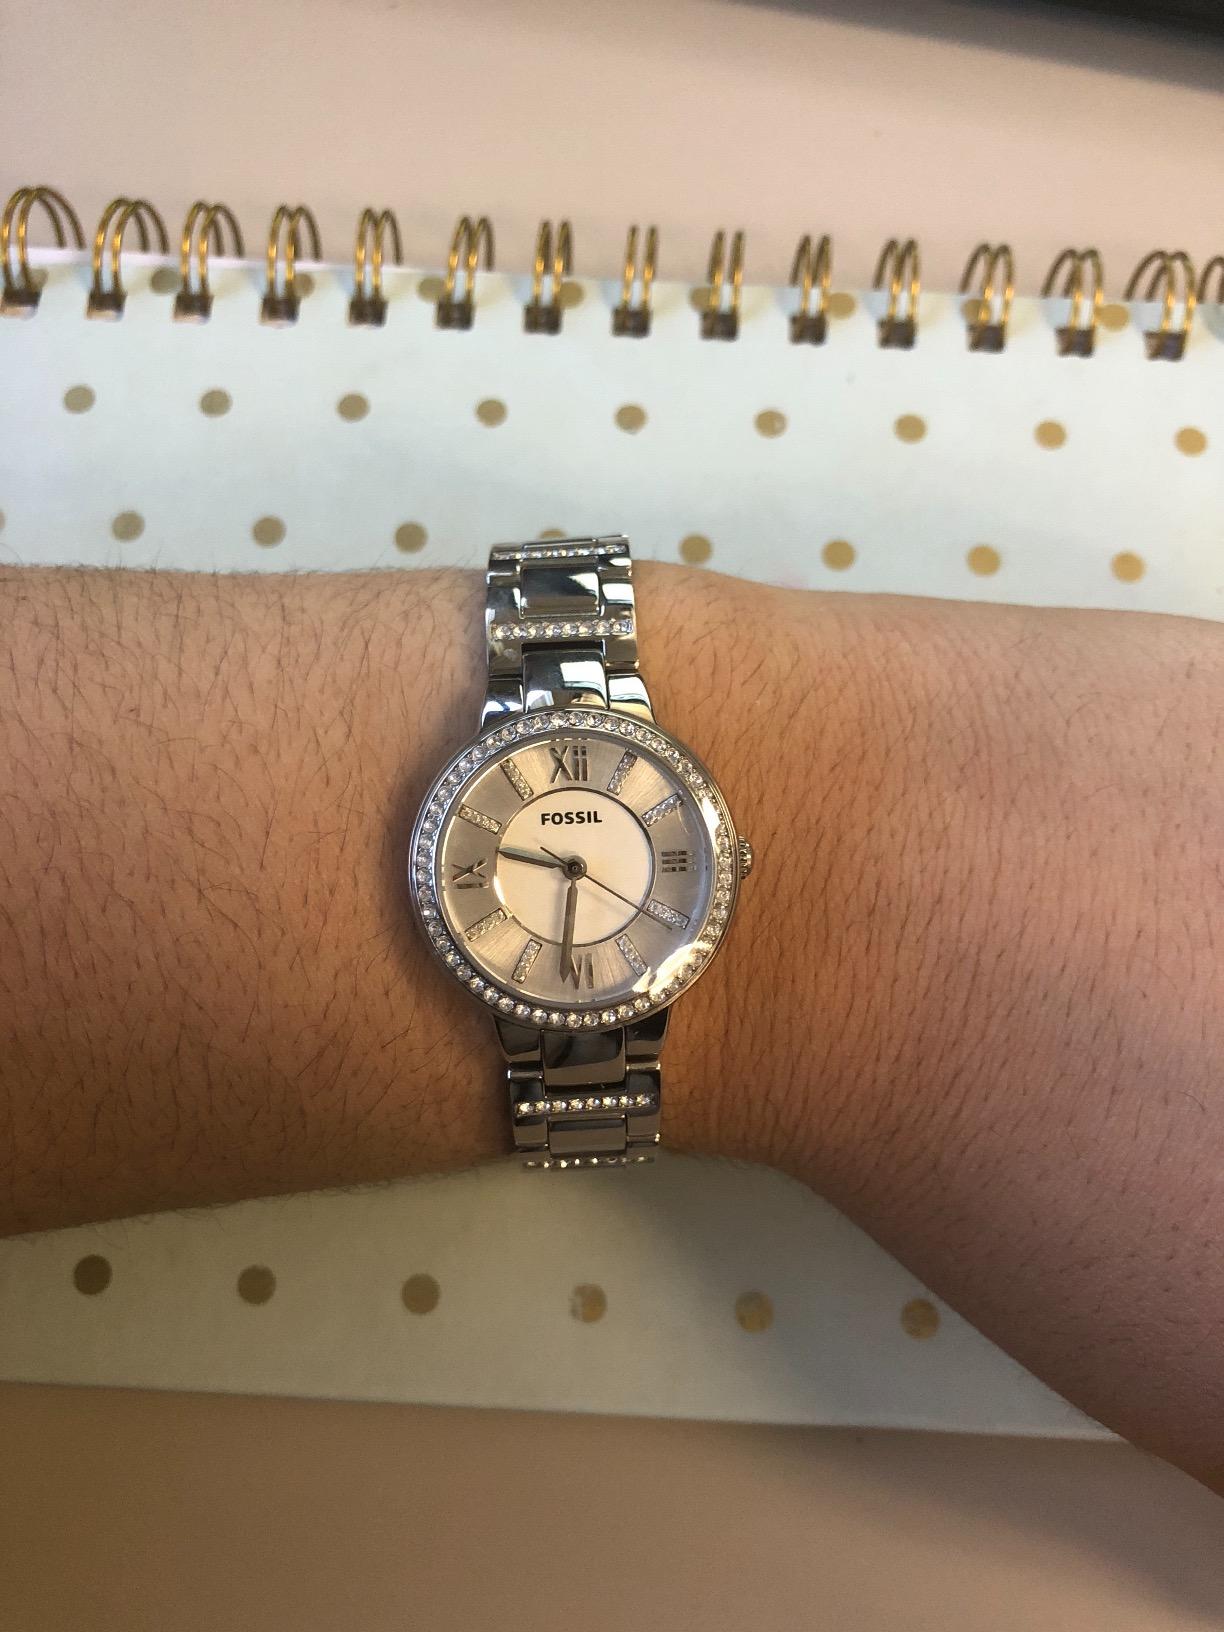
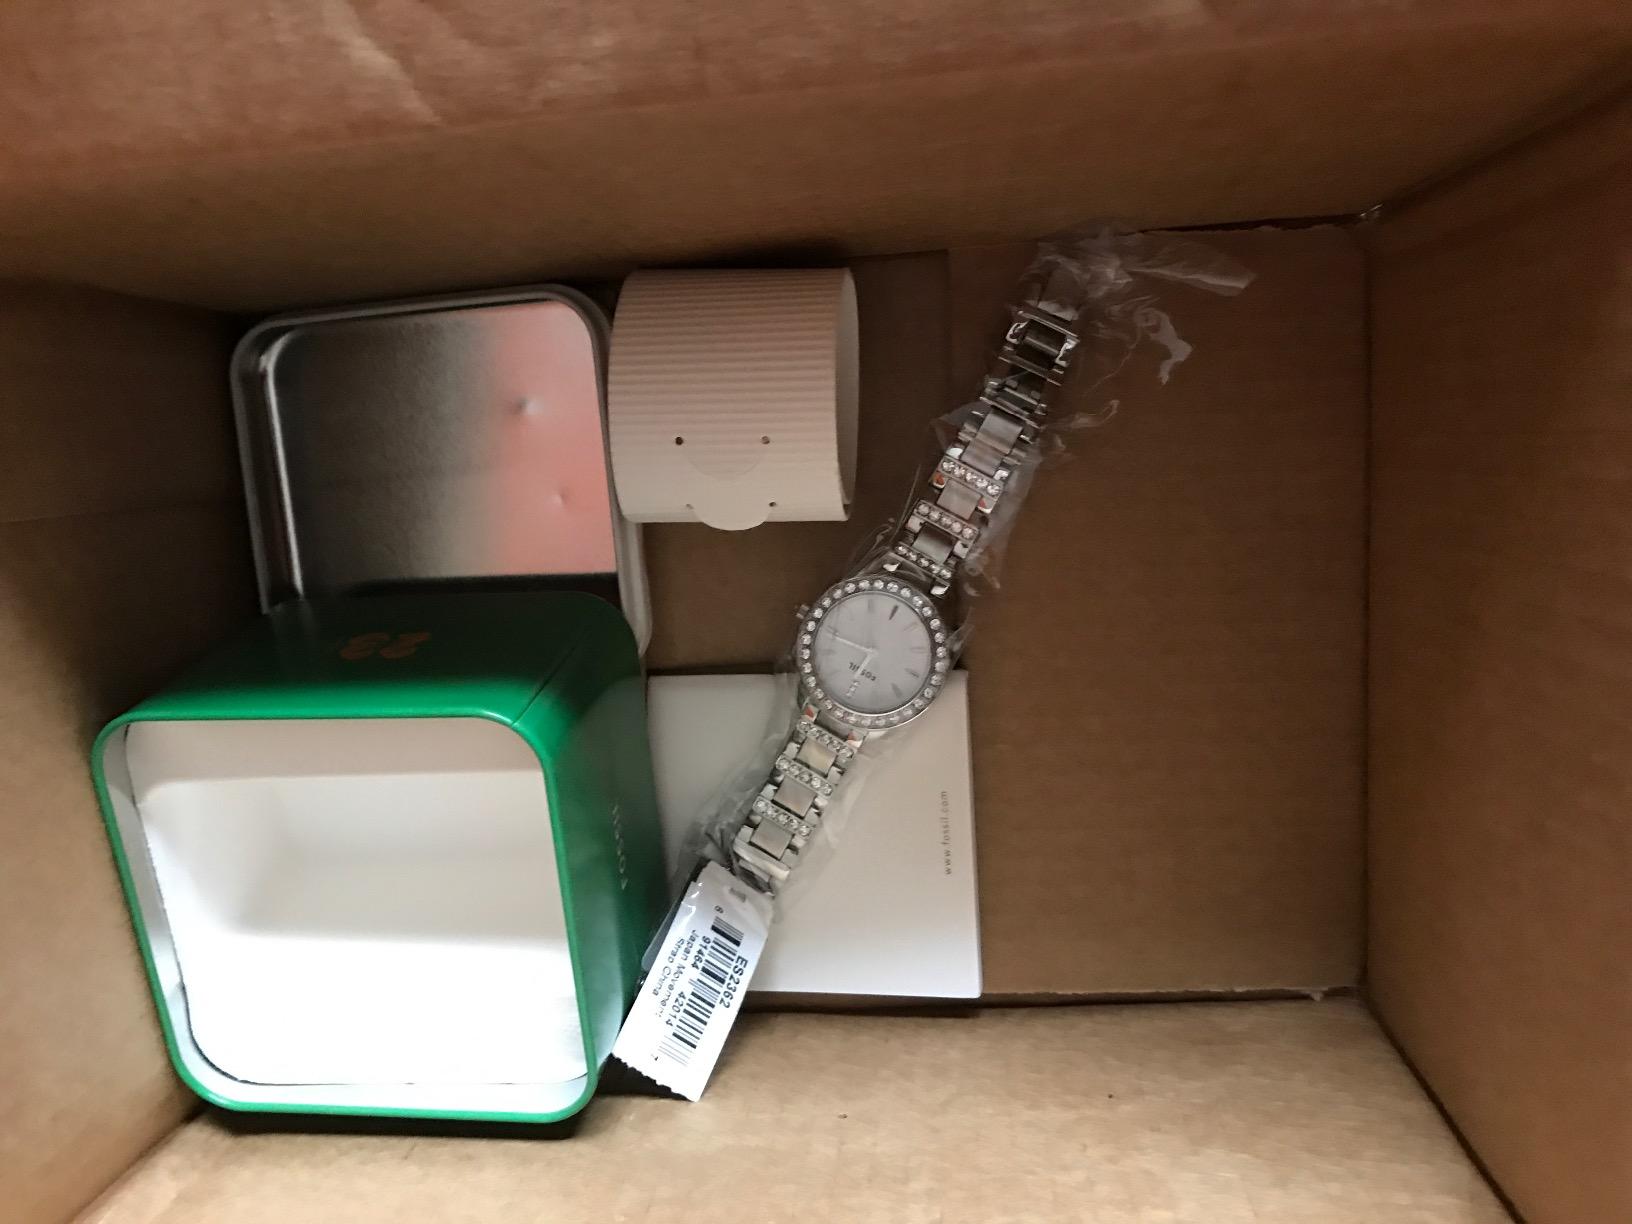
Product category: accessories_watch
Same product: no